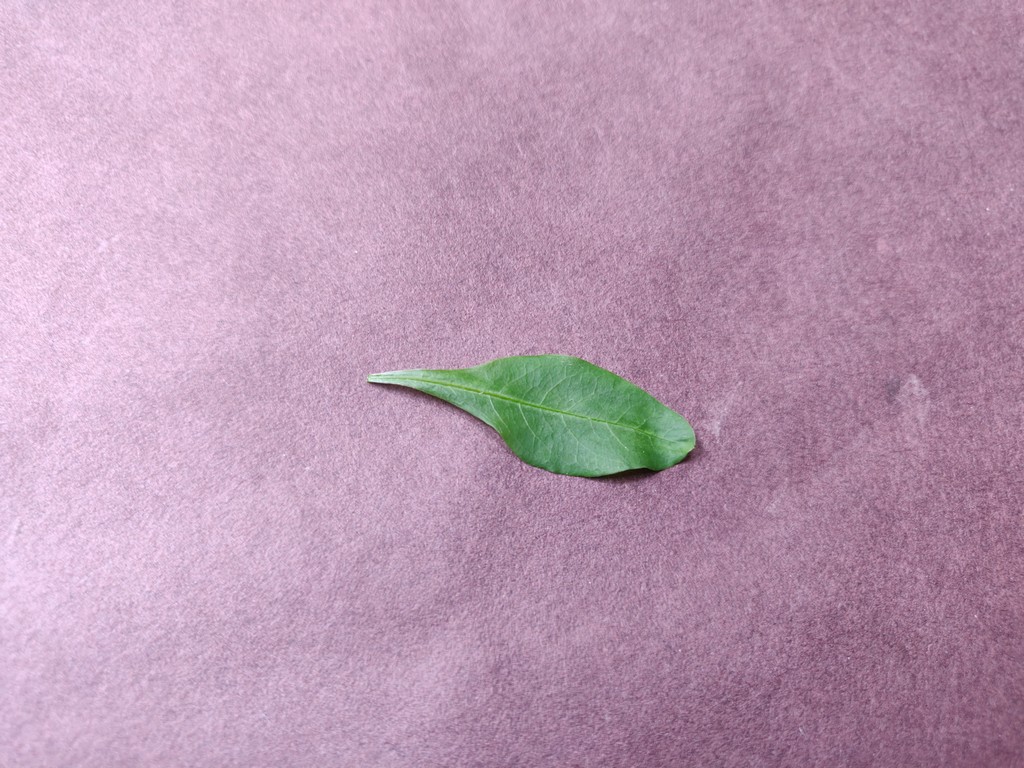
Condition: Healthy
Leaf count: single
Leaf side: front